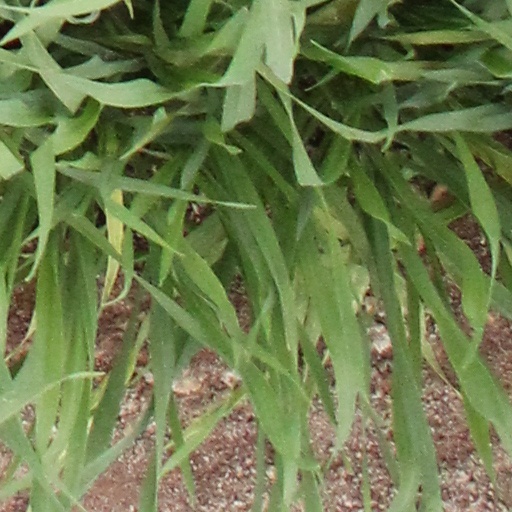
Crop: wheat